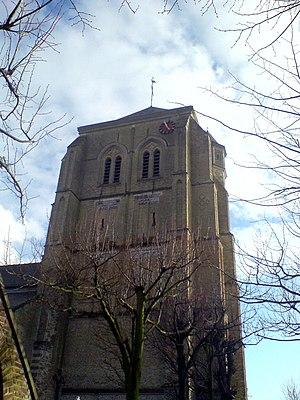
Watten est une commune française située dans le département du Nord, en région Hauts-de-France.